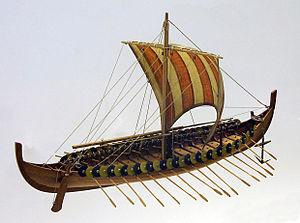
Cet article concerne les événements concernant les sciences et les techniques qui se sont déroulés durant le IXᵉ siècle :
La culture de la Norvège, pays de l'Europe du Nord, désigne d'abord les pratiques culturelles observables de ses habitants.